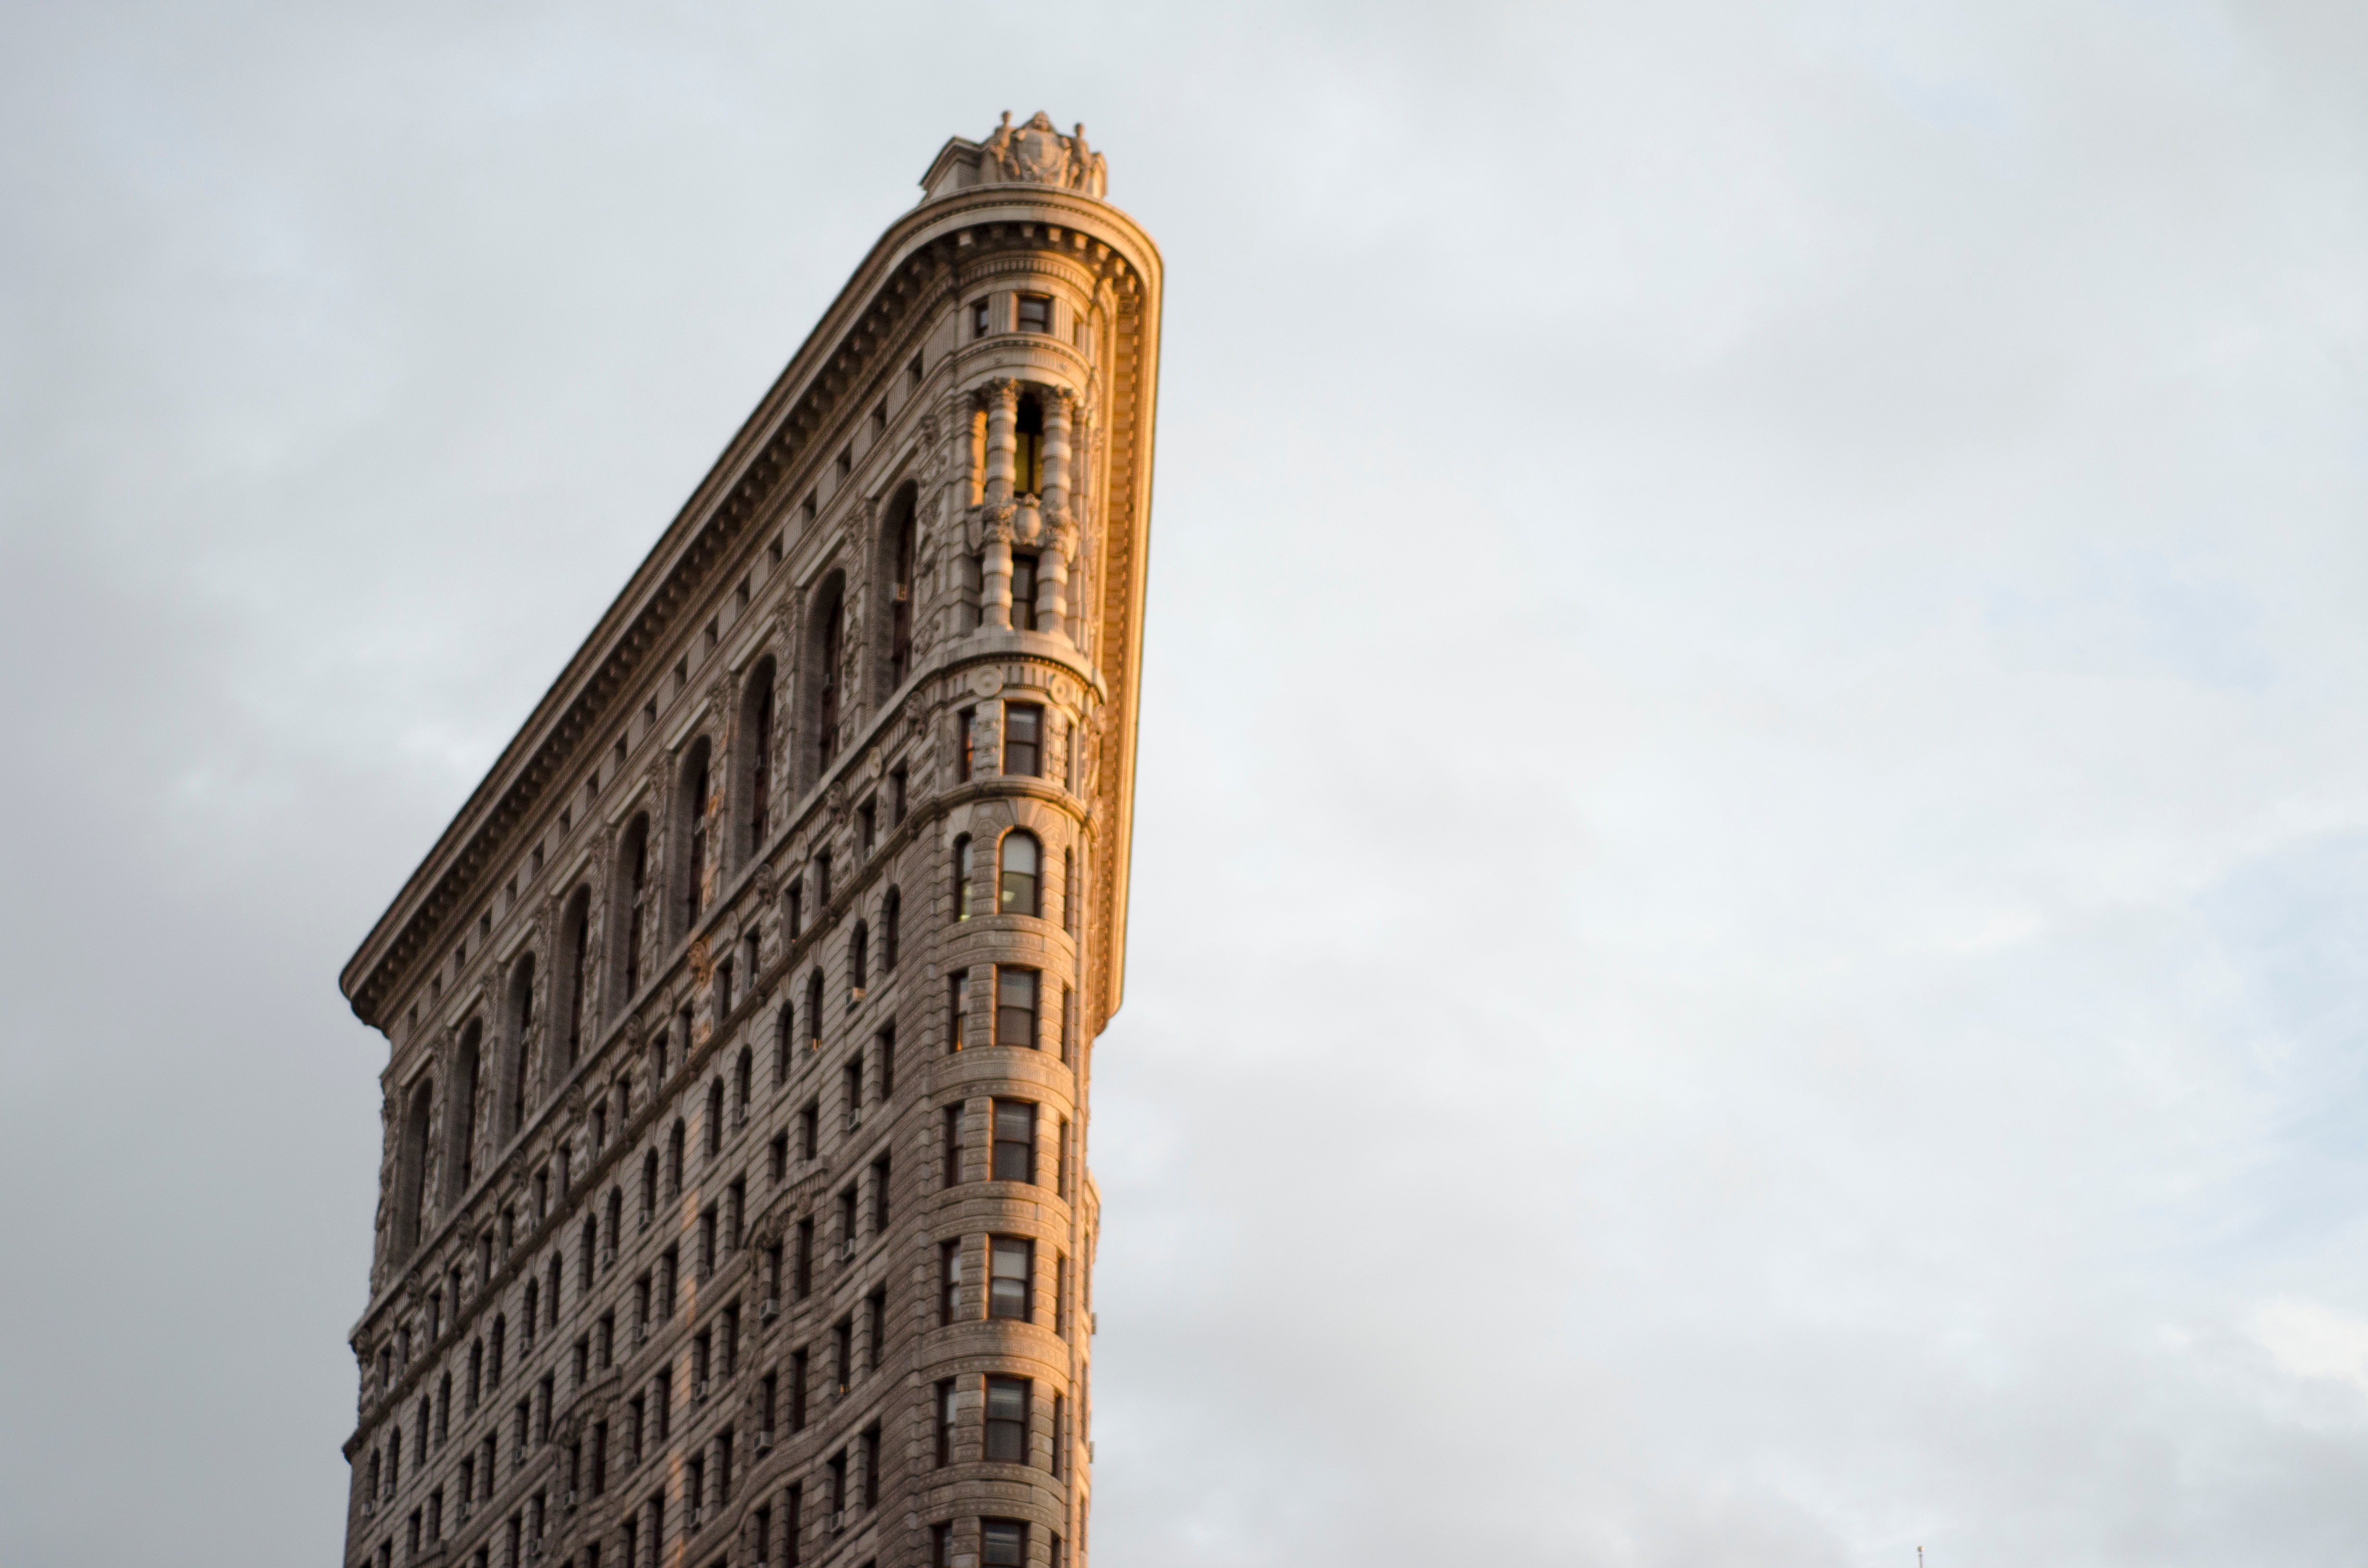
sky, building, skyscraper, tower, landmark, tower block, bell tower, spire, steeple